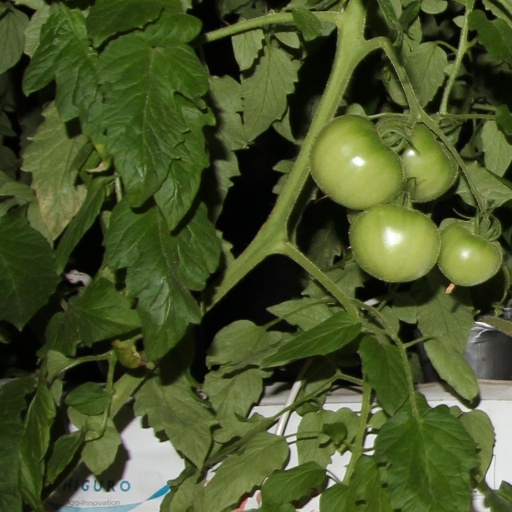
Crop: tomato